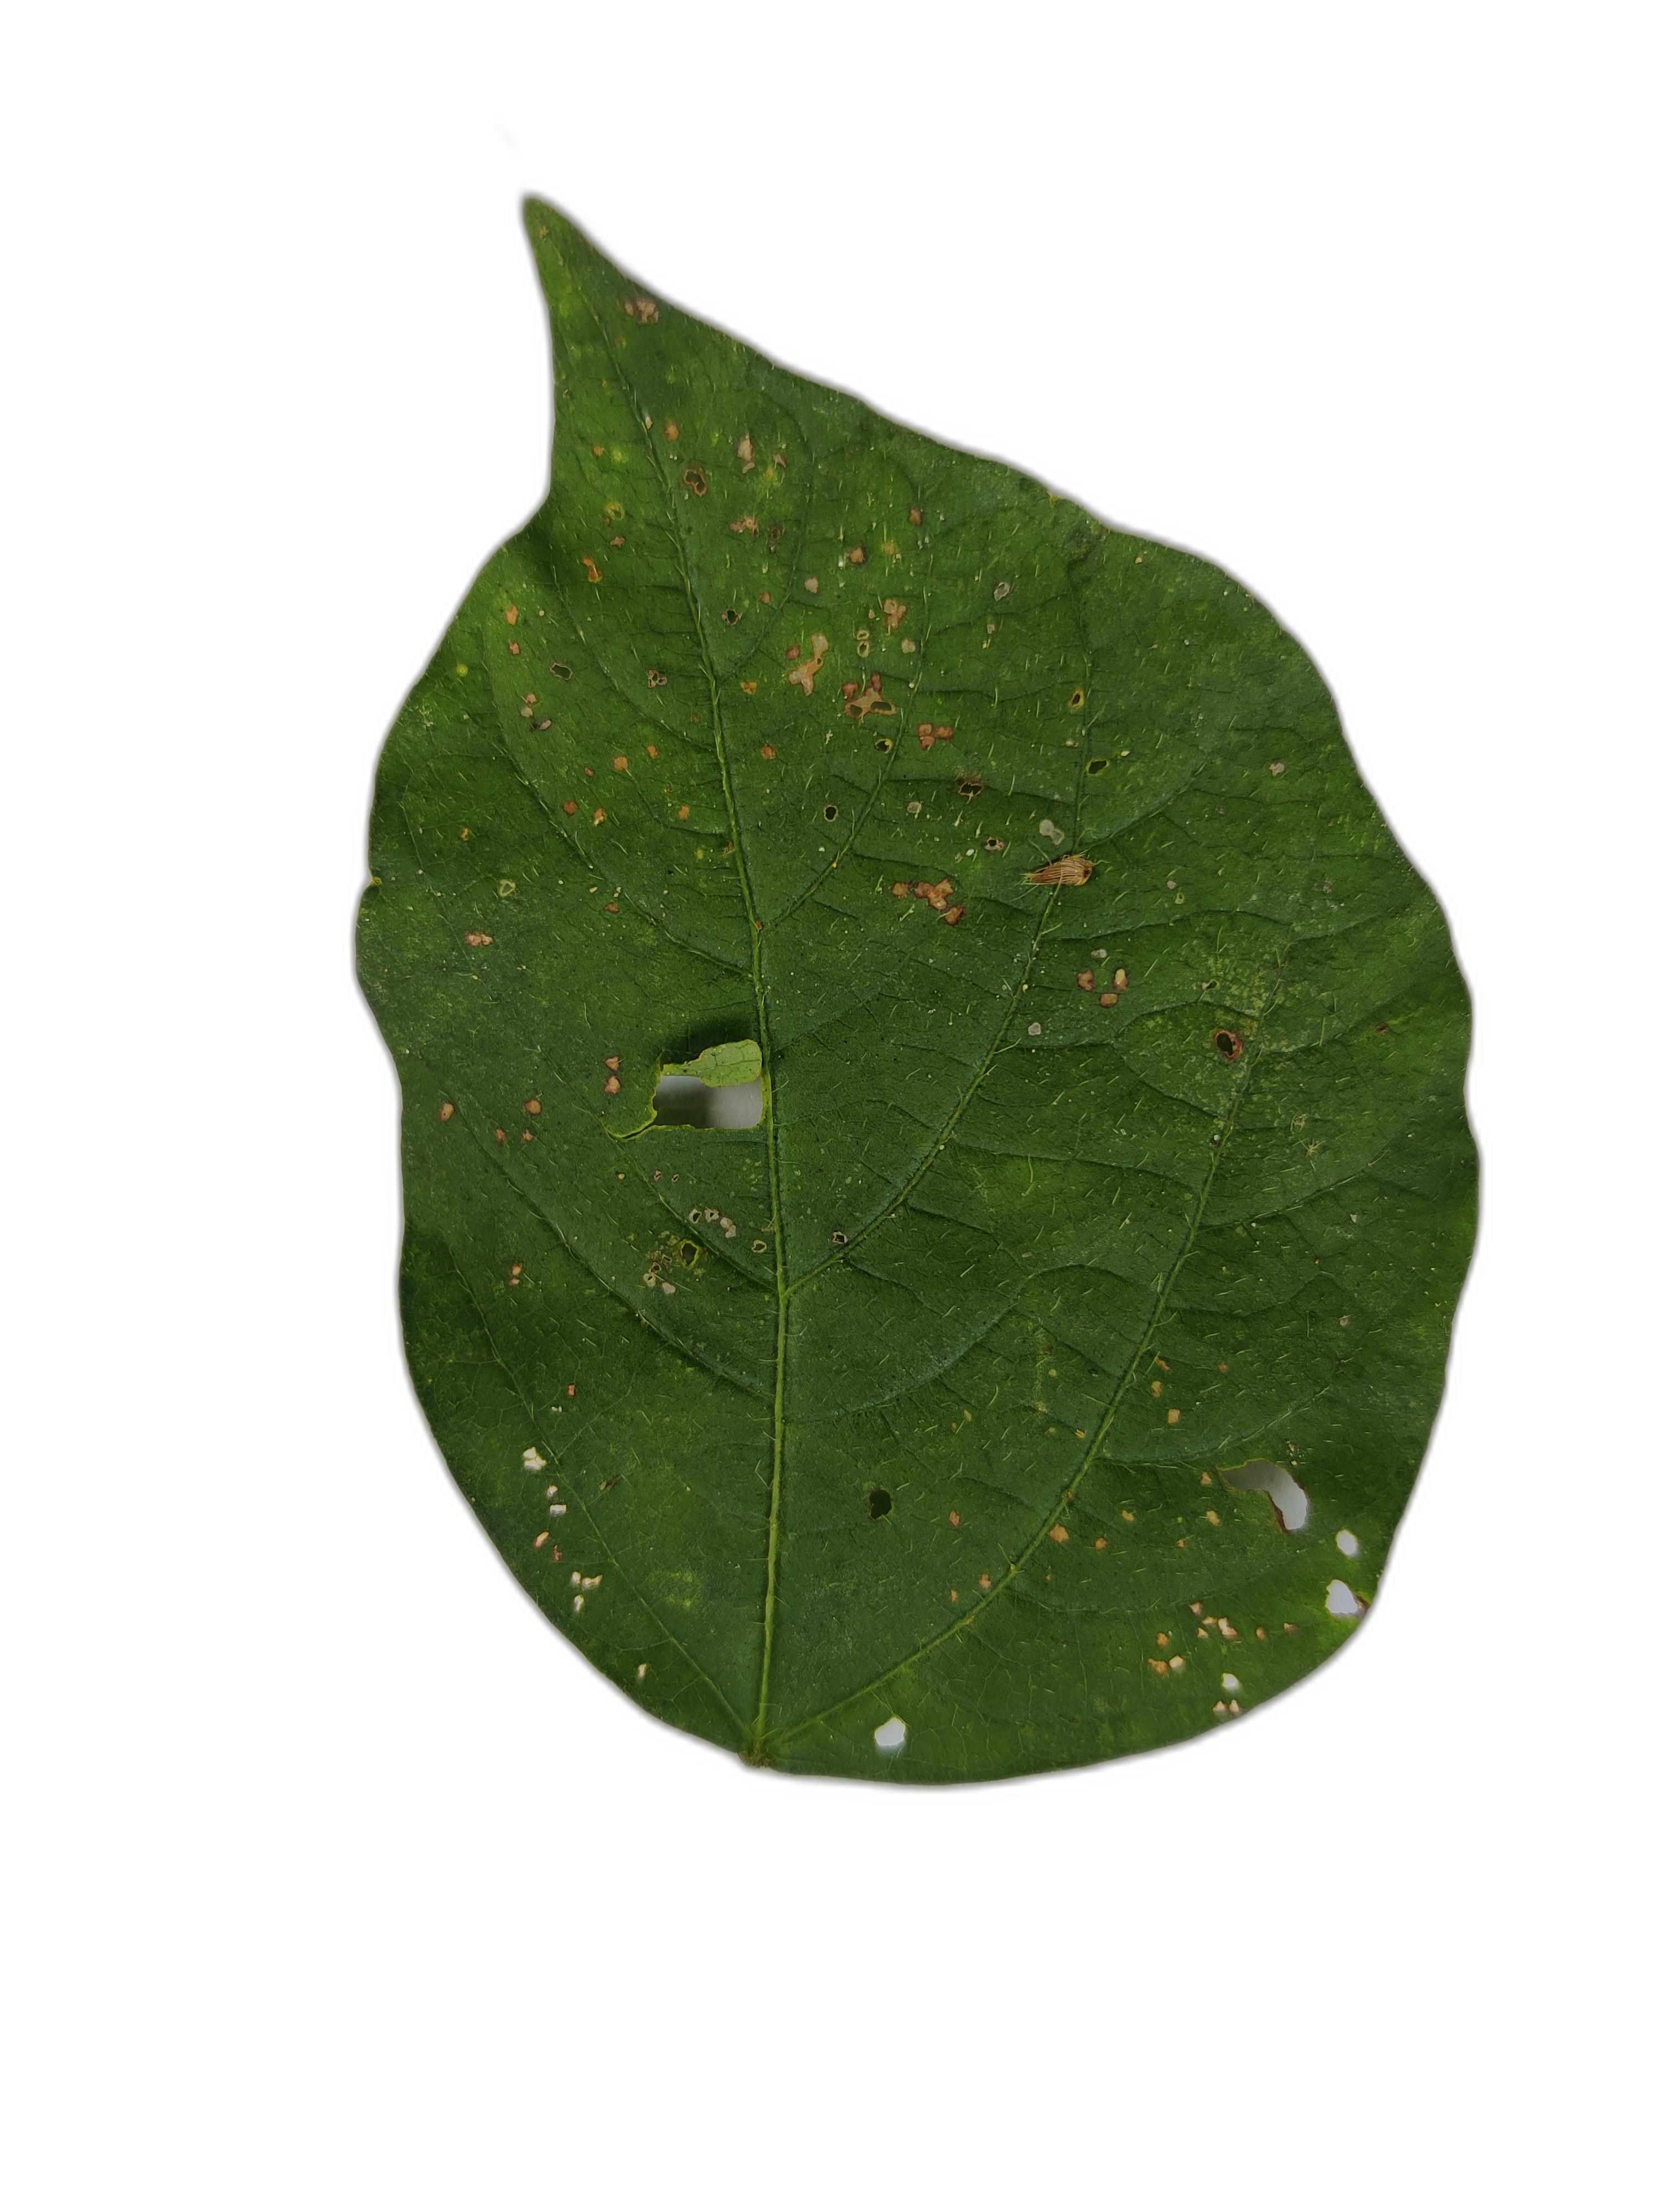
Label: Cercospora leaf spot